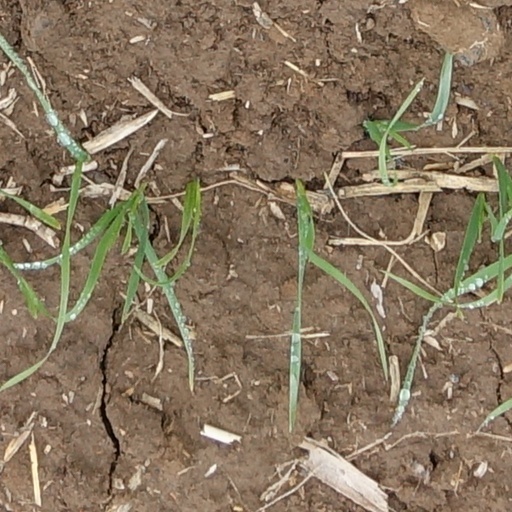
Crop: wheat